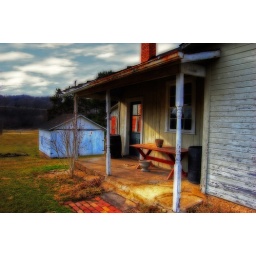
Summer kitchen on a house in Brinkhaven, Ohio. Tonemapped JPG.